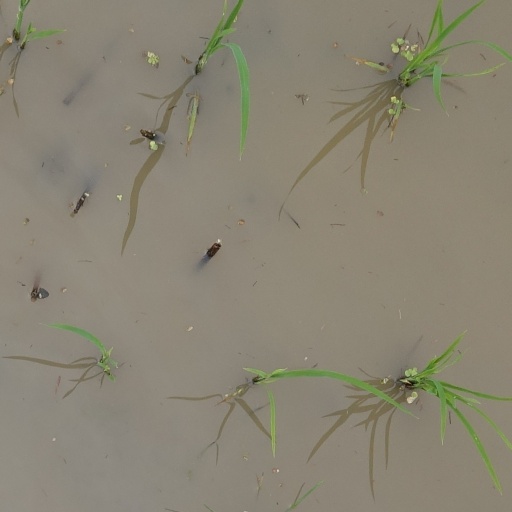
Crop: rice